History of Sweden

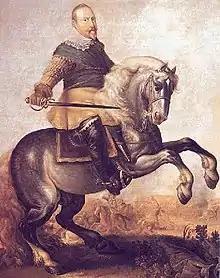
Gustavus Adolphus, victor at the Battle of Breitenfeld, 1631

In the 16th century, Gustav Vasa (1496–1560) crushed an attempt to restore the Union of Kalmar, thereby laying the foundation for modern Sweden. At the same time, he broke with the papacy and established the Lutheran Church in Sweden.